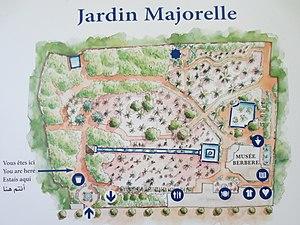
Majorelle Garden